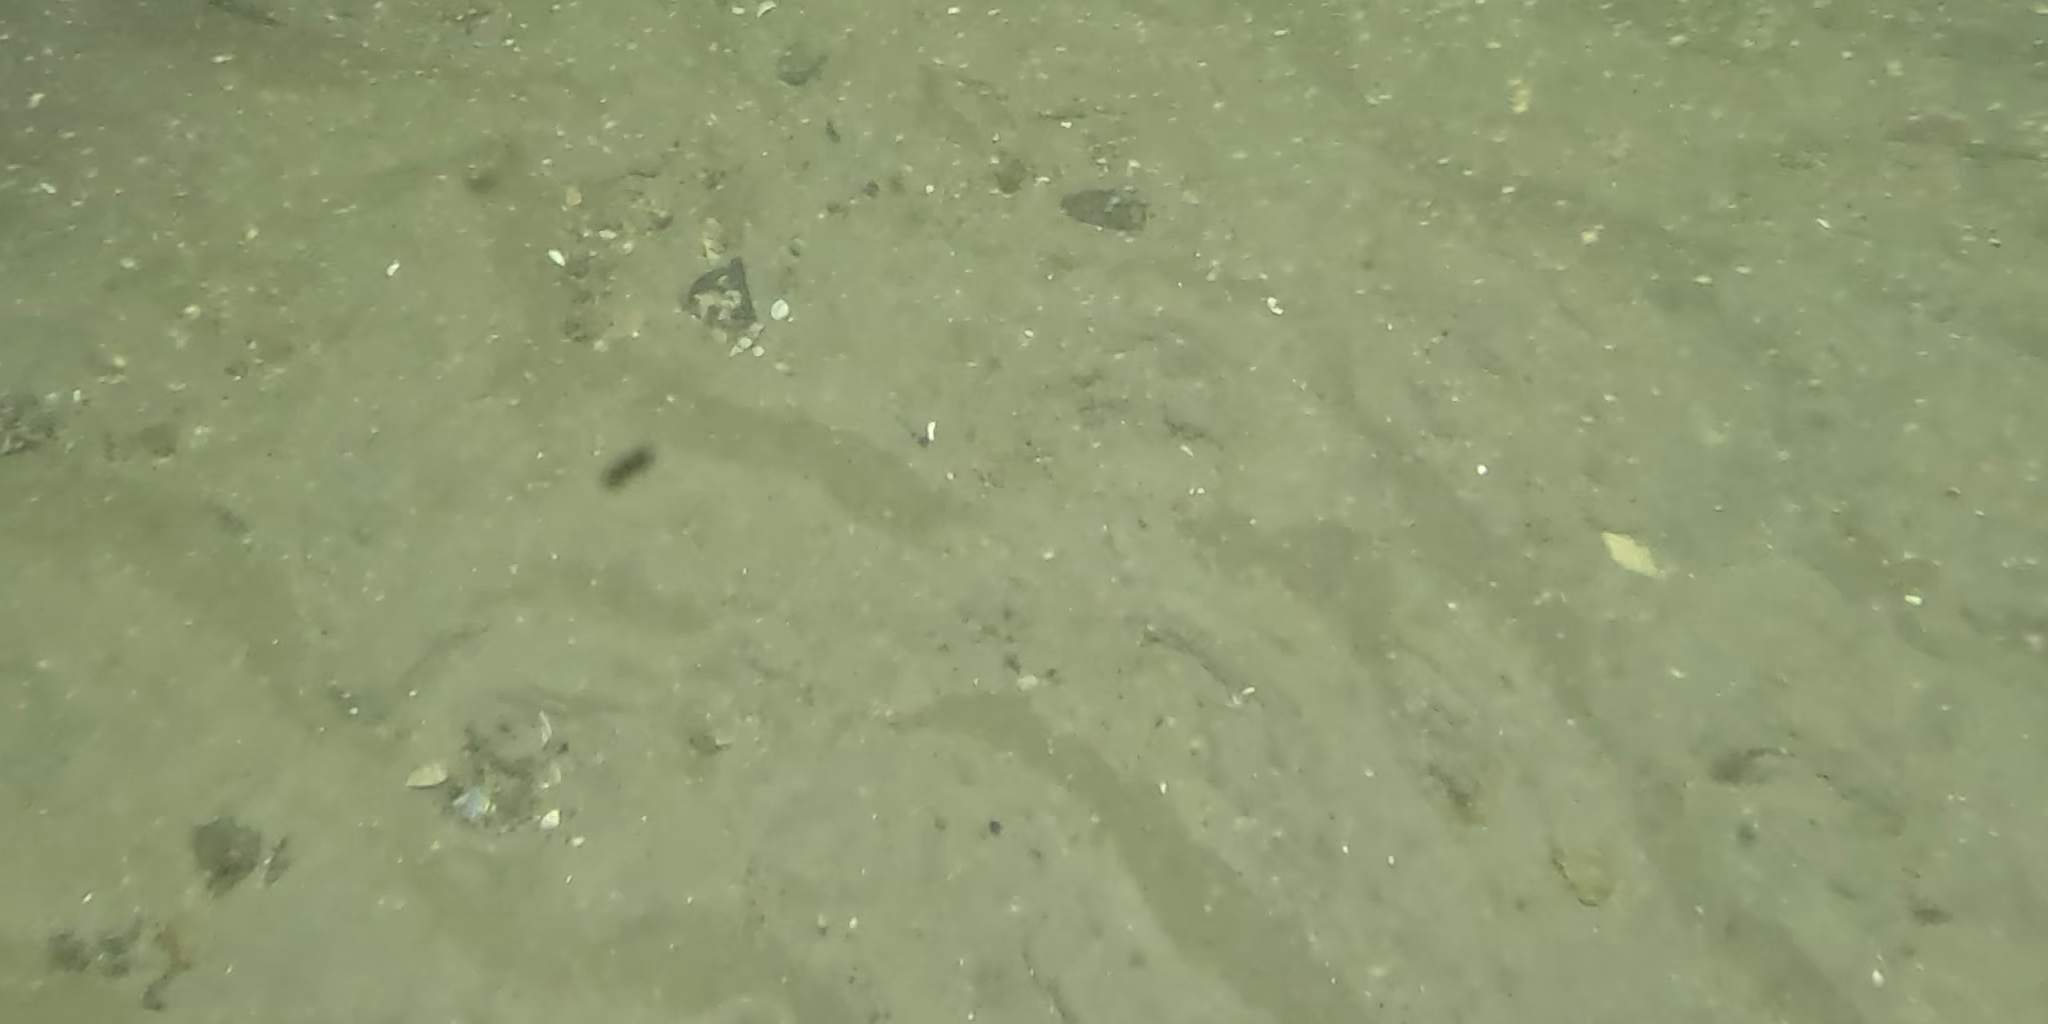
Seabed habitat: sand